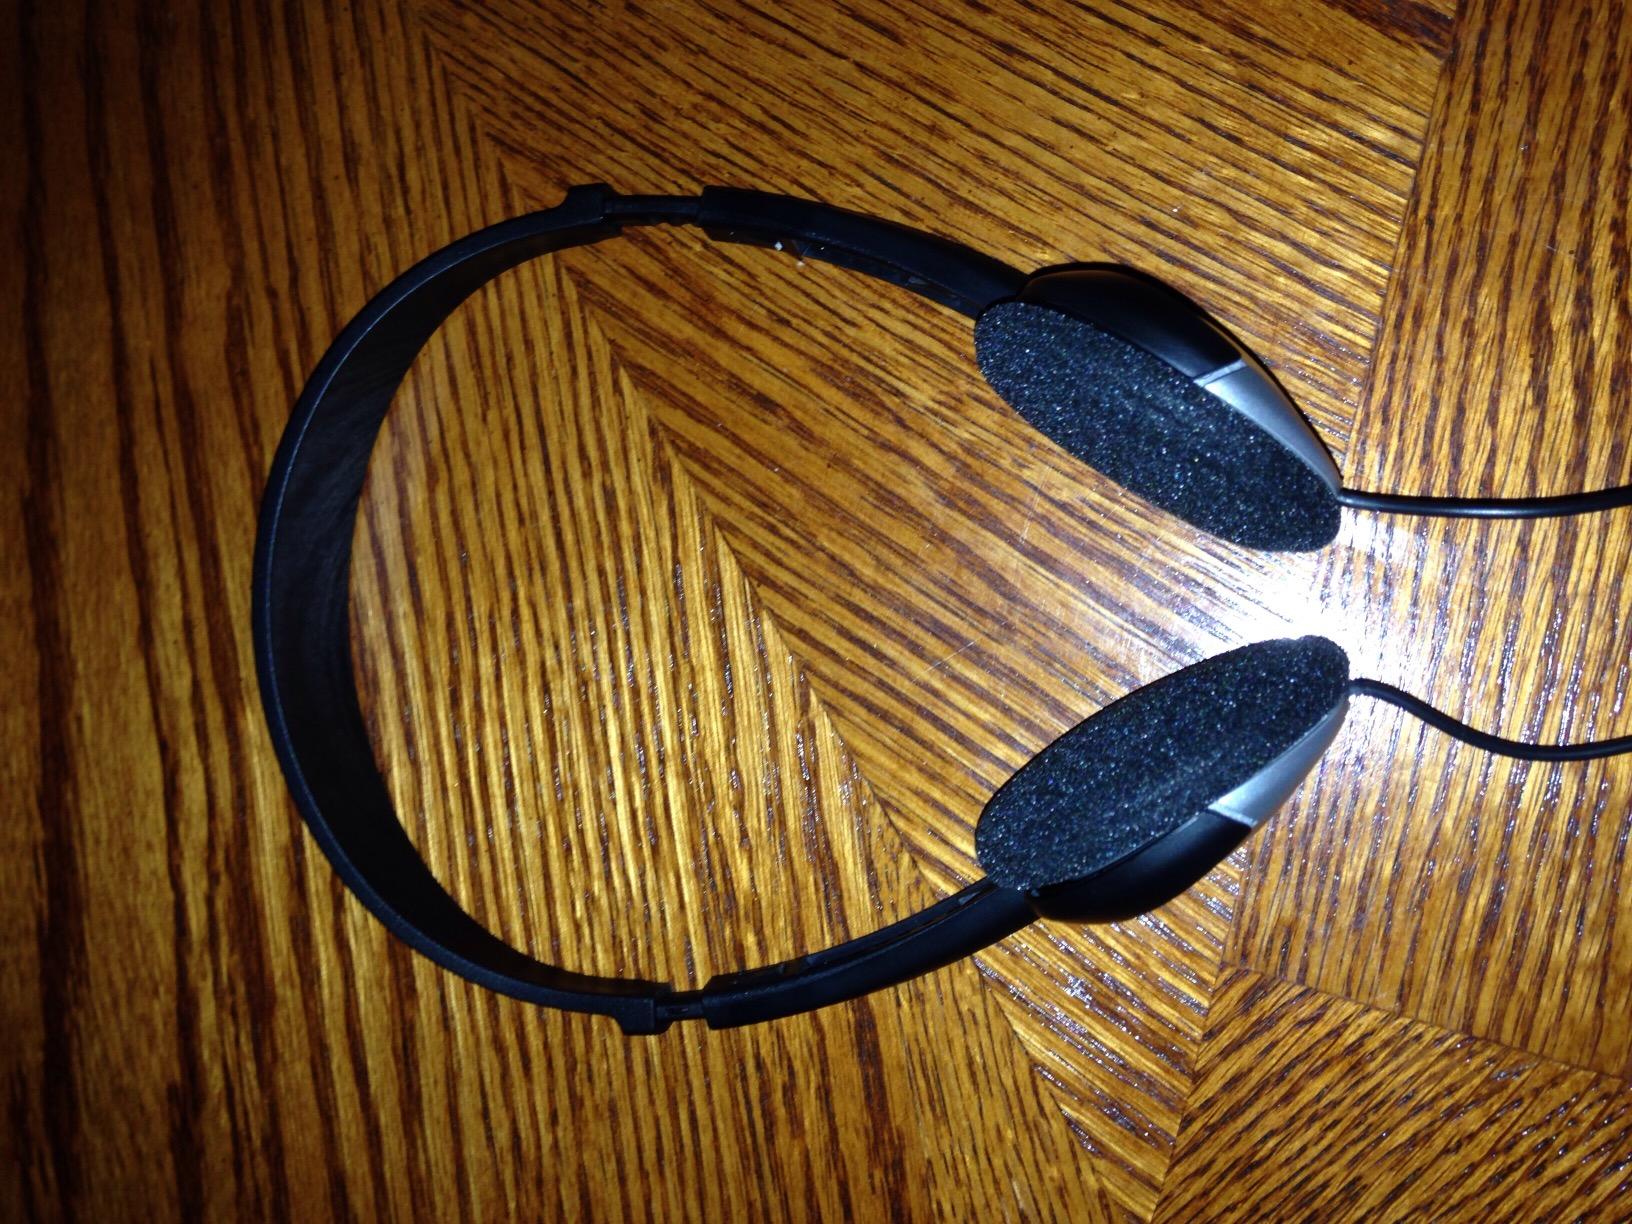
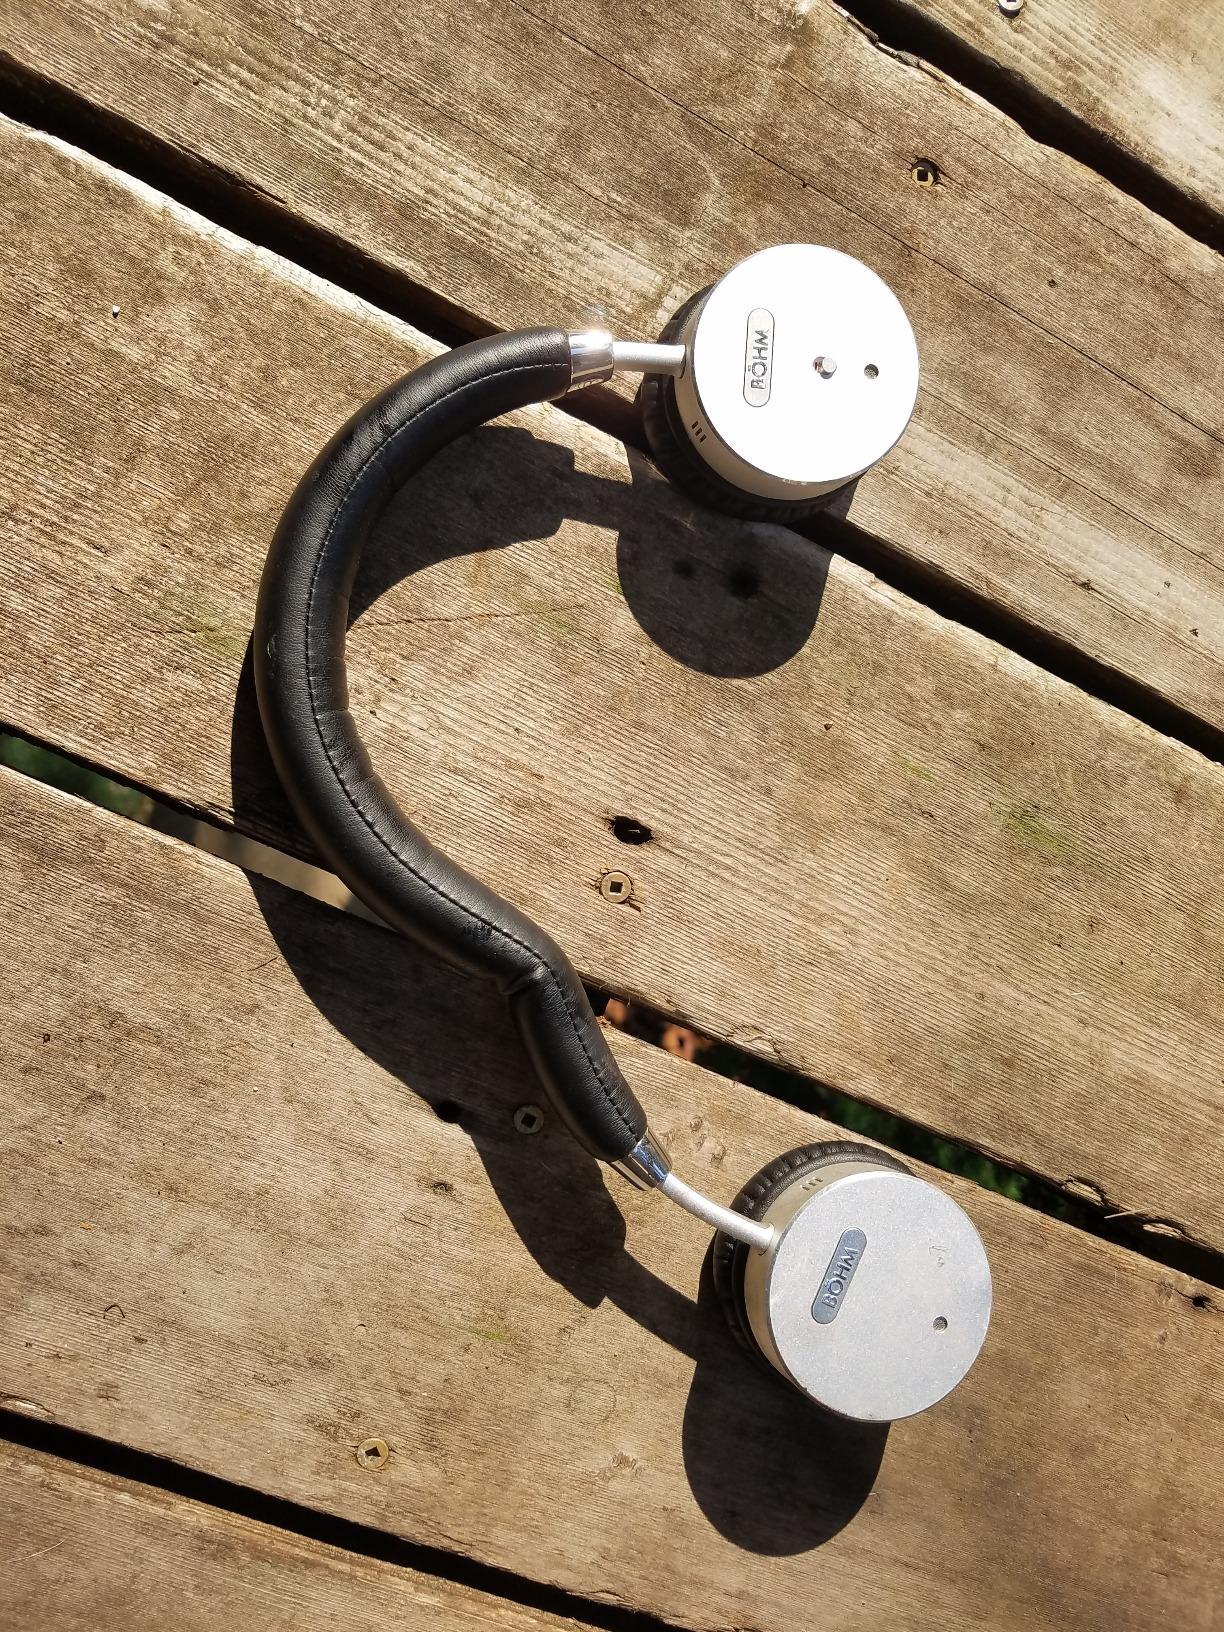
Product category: headphones
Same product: no